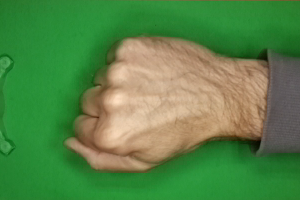
Label: rock